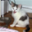
Label: cat